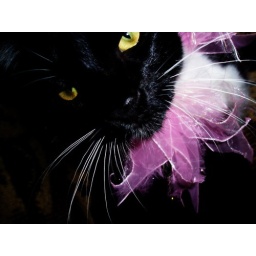
This cat used to lover around in this stupid pink collar frilly thing. It was pretty hilarious.